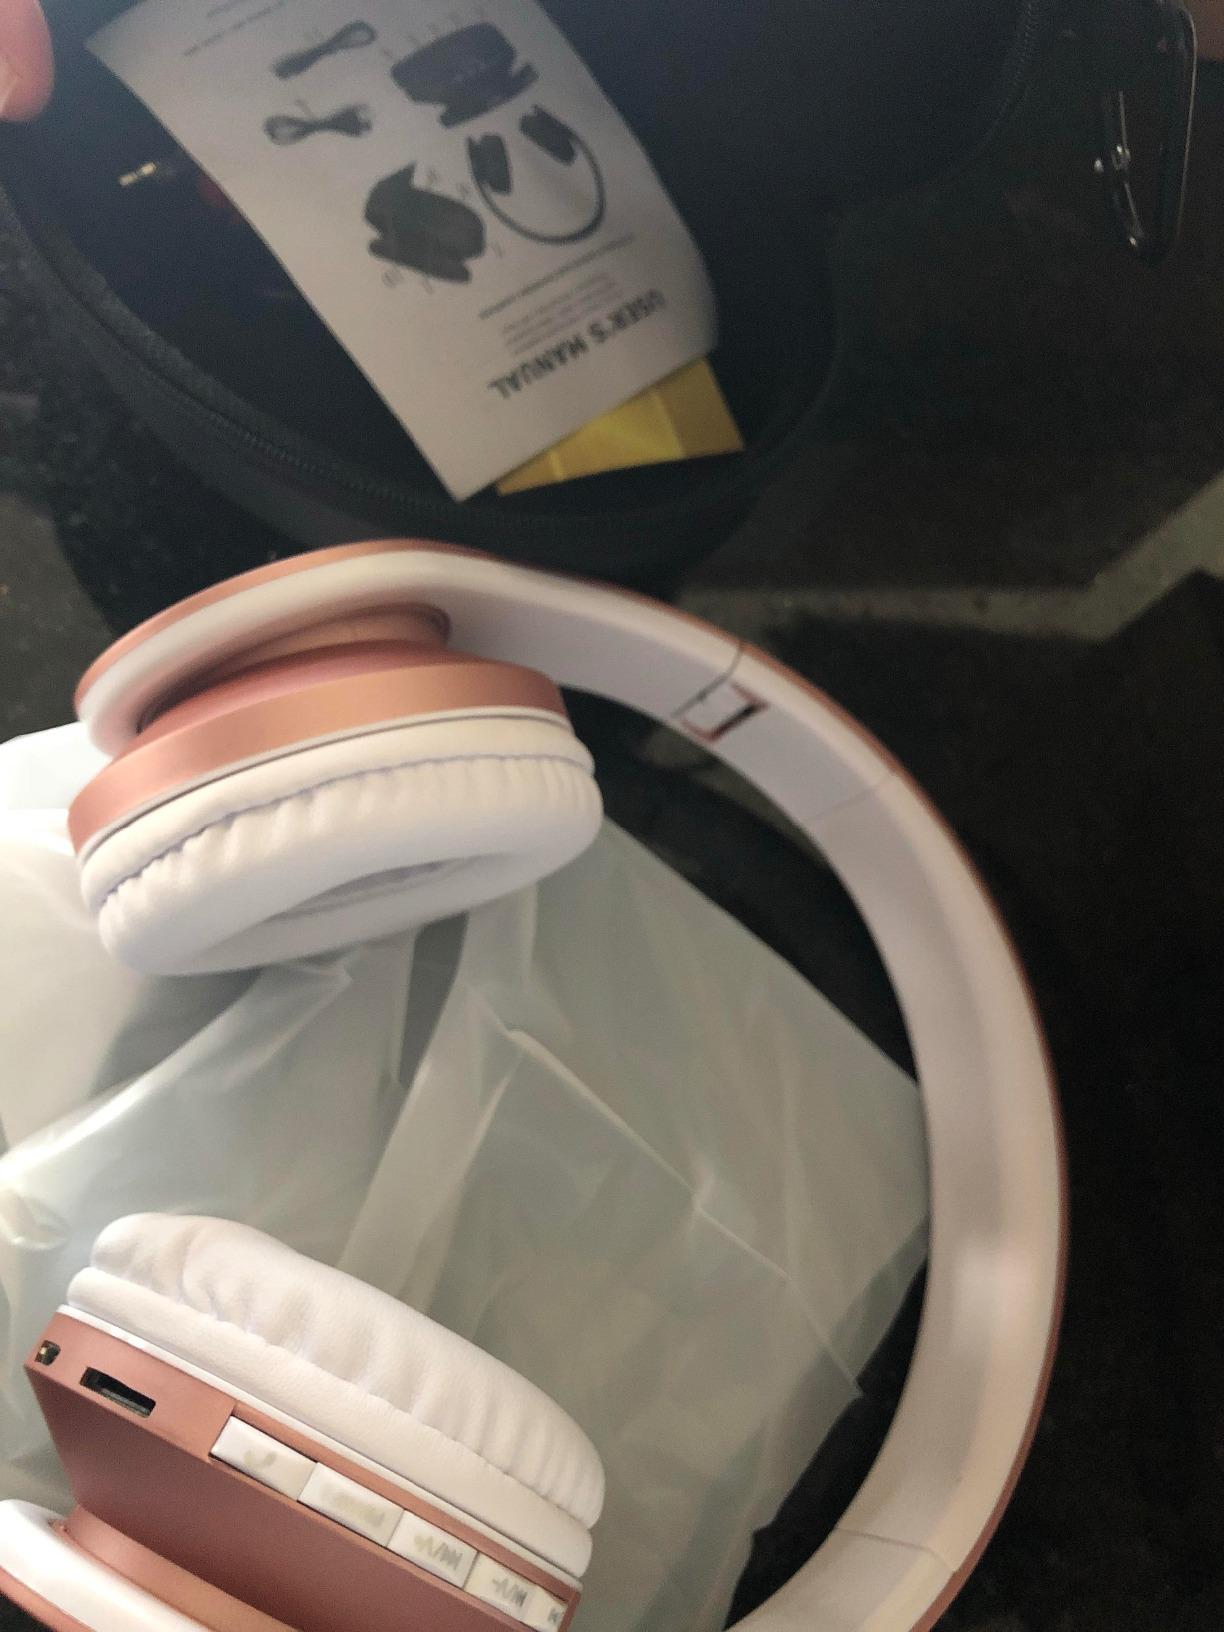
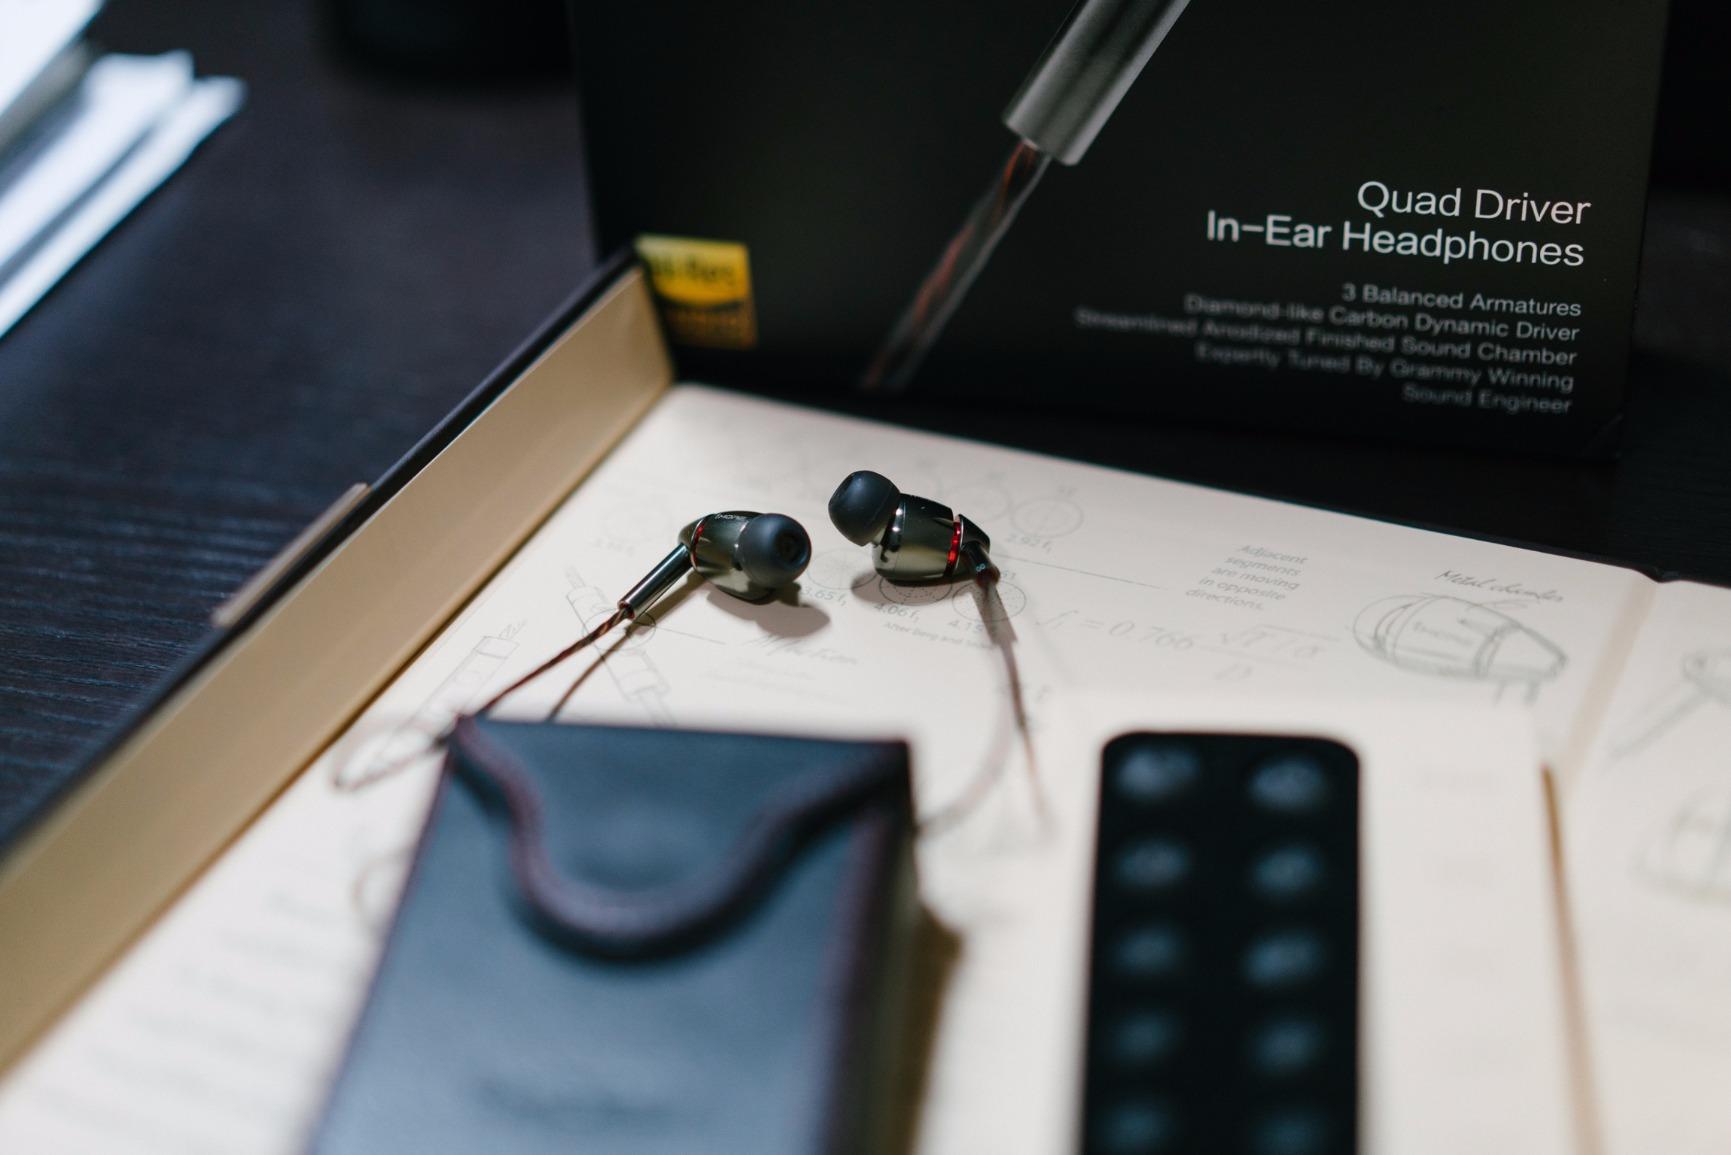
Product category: headphones
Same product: no